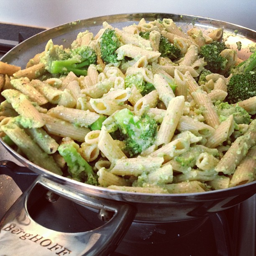
A silver pan filled with pasta and broccoli.
A big healthy bowl of broccoli and pasta.
a silver pan on a stove with some noodles and broccoli
A spinach and penne salad on a scale
Pan of pasta and vegetables cooking on a stove.